Sicilian revolution of 1848

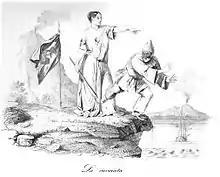
Allegorical print of the time depicting the expulsion of Neapolitan troops from Sicily at the beginning of the revolt

The former kingdoms of Naples and Sicily were formally united following the 1815 Congress of Vienna to become the Bourbon Kingdom of the Two Sicilies. Both geographic areas had previously formed the single Kingdom of Sicily created by the Normans in the 11th century, but split in two following the War of the Sicilian Vespers in 1302.